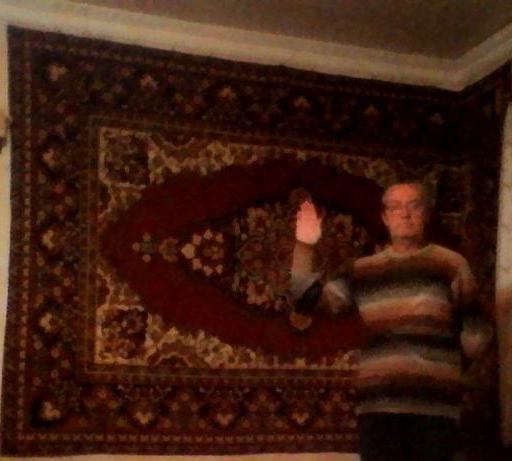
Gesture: stop